Beaufin

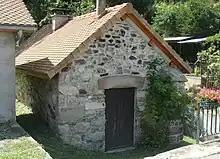
The Communal oven

Beaufin is located some 50 km south by south-east of Grenoble and 25 km north by north-west of Gap. Access to the commune is by the D217 road from Ambel in the north-west which continues east across the river to join the Route nationale N85. The D57L from Le Glaizil in the south-east also passes through the commune and across the river without connecting to the road to the village. The only access to the village is by the D217A which branches off the D217 in the commune and is a dead-end road due to the collapse of a tunnel on the road leading south. The commune has three well-defined areas: in the west and south are the slopes of Mount Faraud with bare rock in the higher parts (over 1600 metres) and forests in their lower part; in the centre is a cultivated plain where the village is located; in the north and east the wooded slopes descend towards the river Drac.